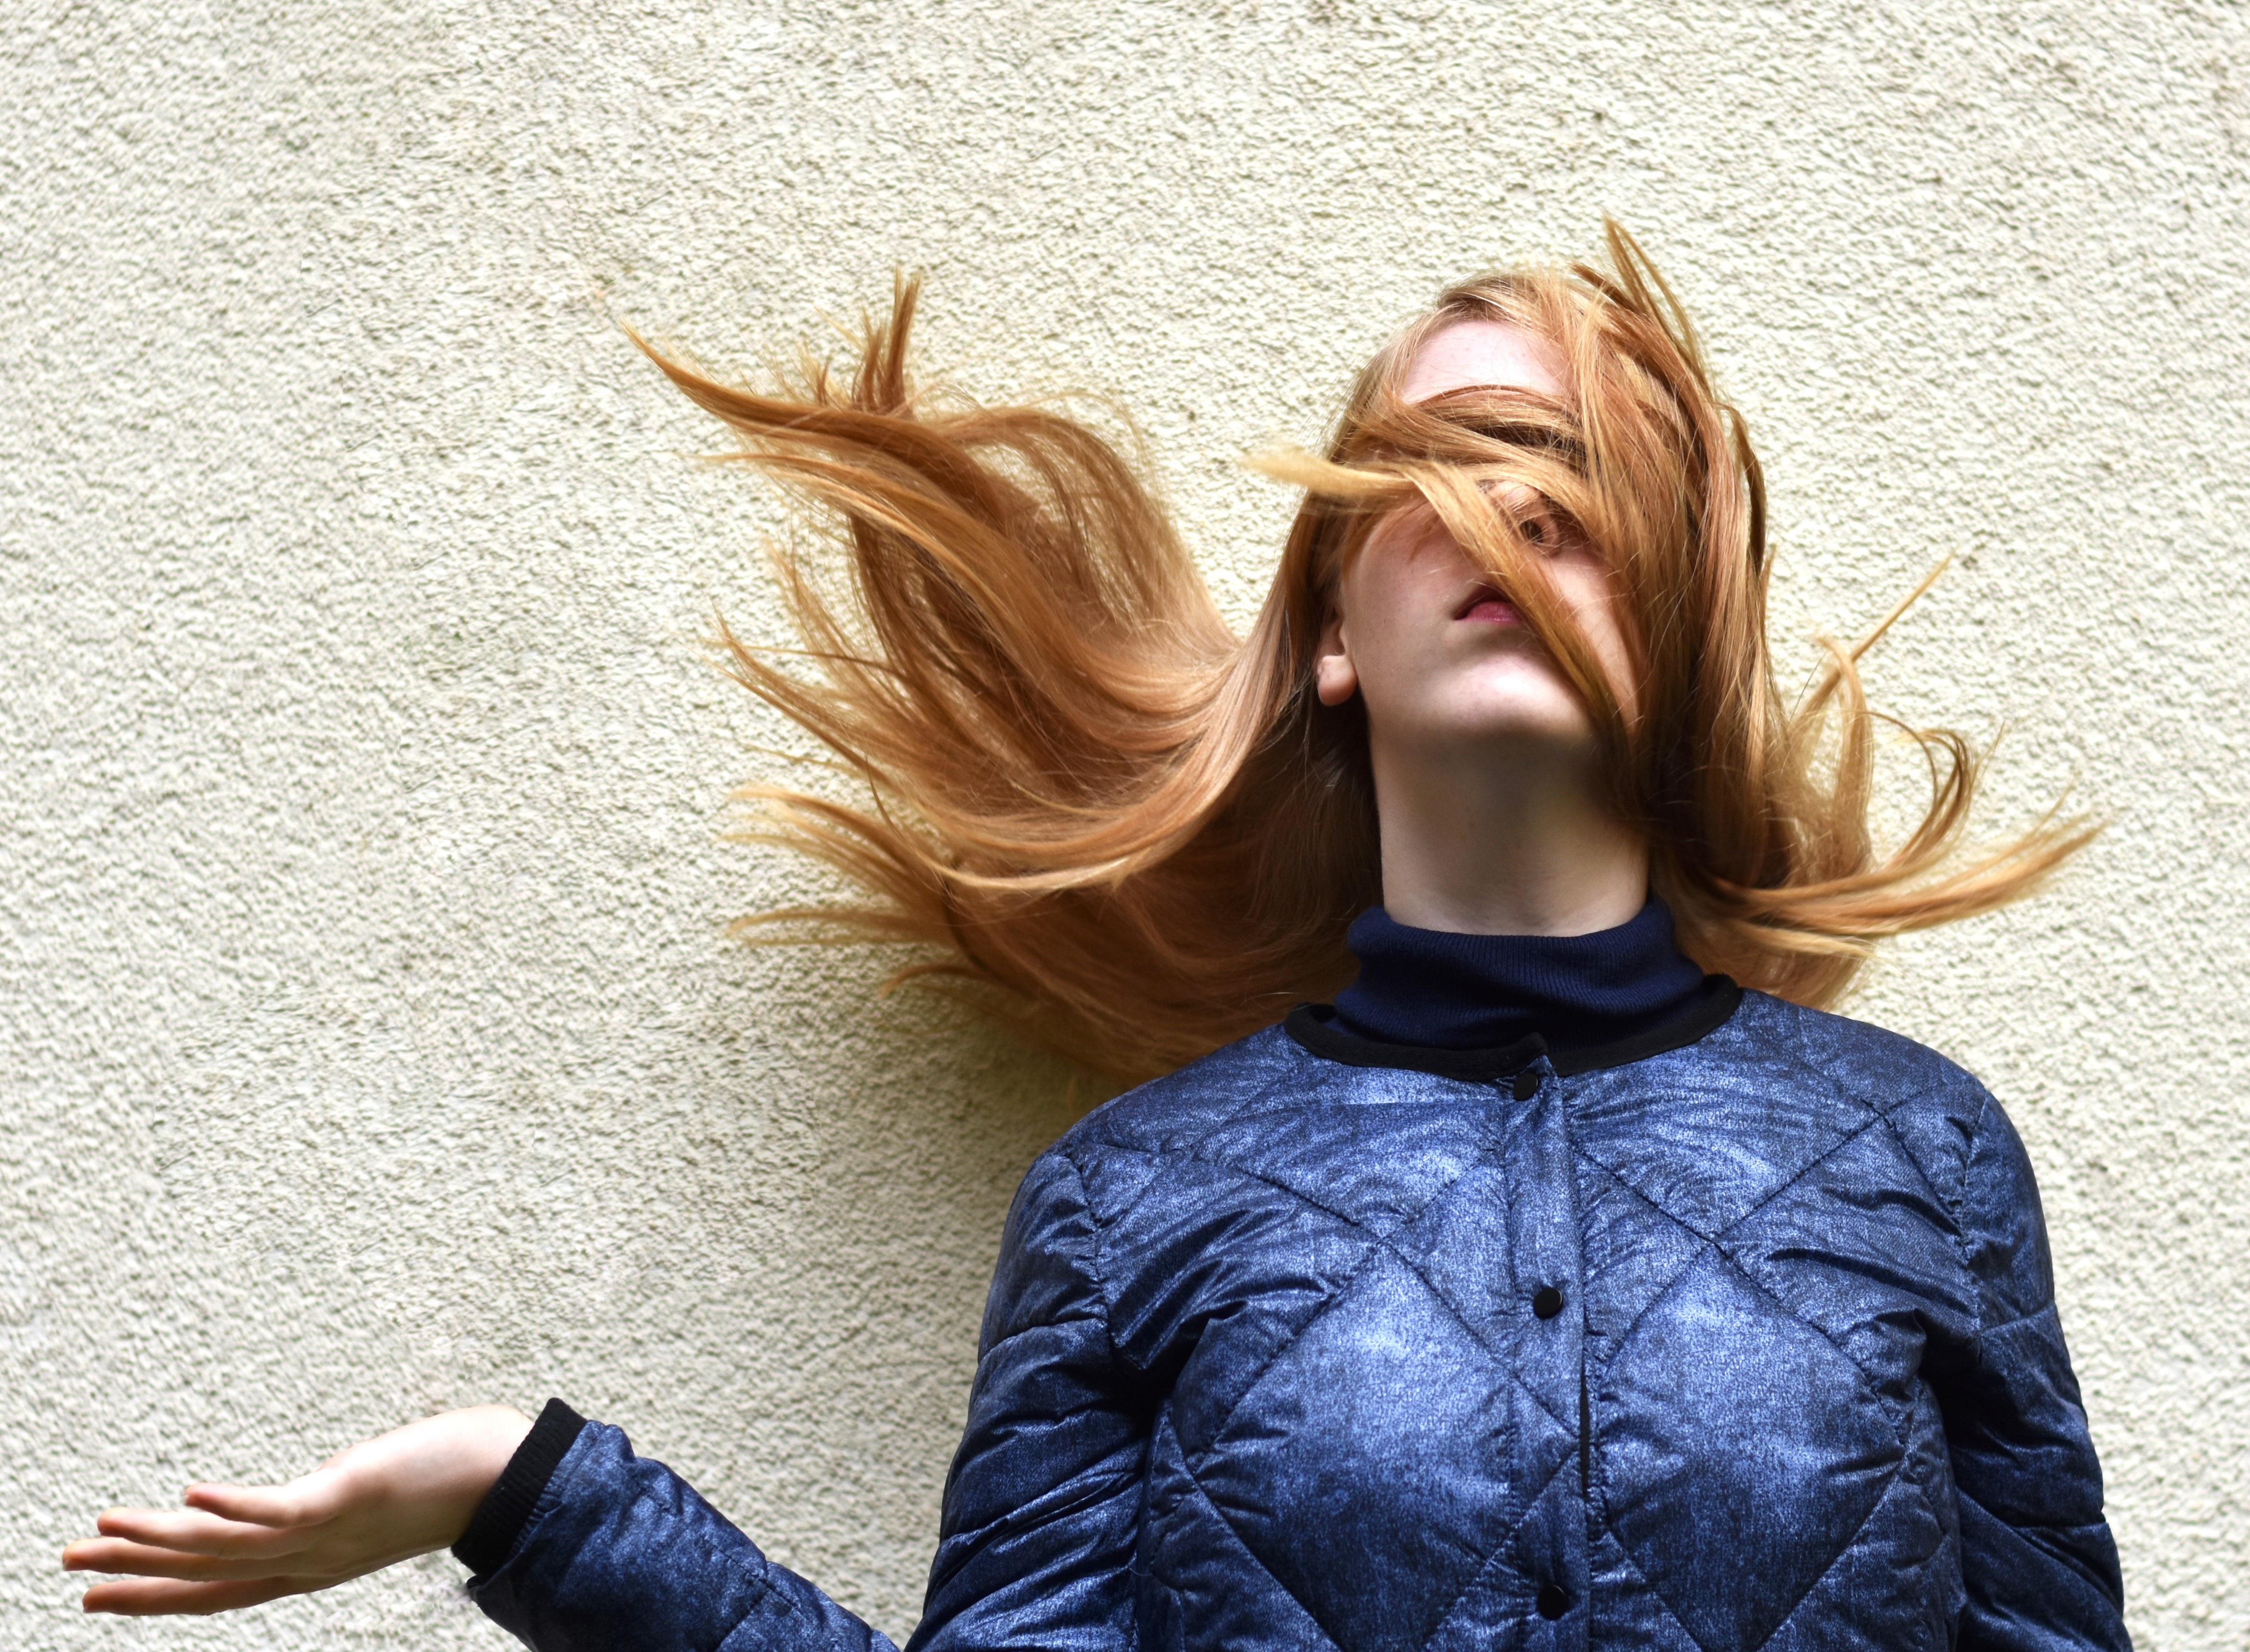
hand, person, girl, woman, hair, alone, female, portrait, human, blue, clothing, lonely, hairstyle, blind, face, sculpture, art, loneliness, head, beauty, caught, blindfolded, costume, emotion, photo shoot, dynamics, closed eyes, hopeless, tied up, especially, exceptional, hair flying, helpless, human positions